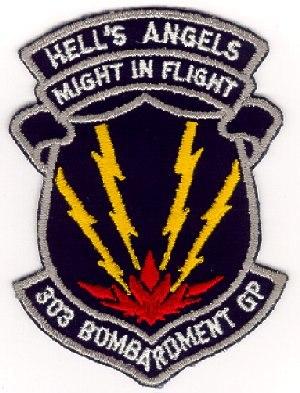
Thunderbird est le nom d'un Boeing Flying Fortress B-17G-105-VE. C'est l'un des rares B-17 survivant de la deuxième guerre mondiale en état de voler et c'est aussi le plus grand avion exposé au Lone Star Flight Museum, à Galveston, Texas.